Douglas Stuart, 20th Earl of Moray

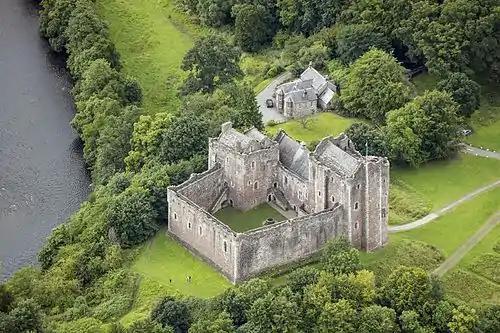
Aerial of Doune Castle, August 2016

He was appointed Fellow, Land Agents' Society in 1948 and then a Fellow, Royal Institution of Chartered Surveyors. In 1984, the Moray placed Doune Castle, which had been held by the family since 1570, into the care of the nation. It is now looked after by Historic Scotland.